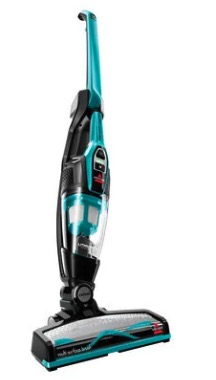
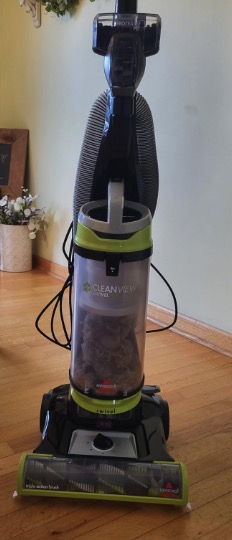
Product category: items_vacuum
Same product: no